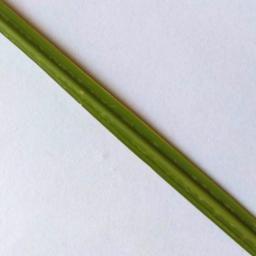
Label: Rice___Leaf_Blast